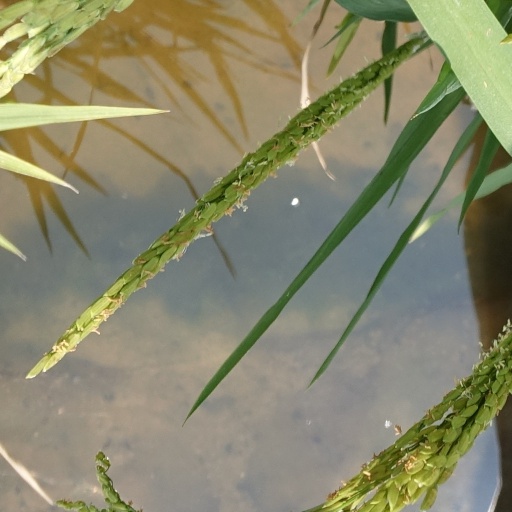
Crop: rice